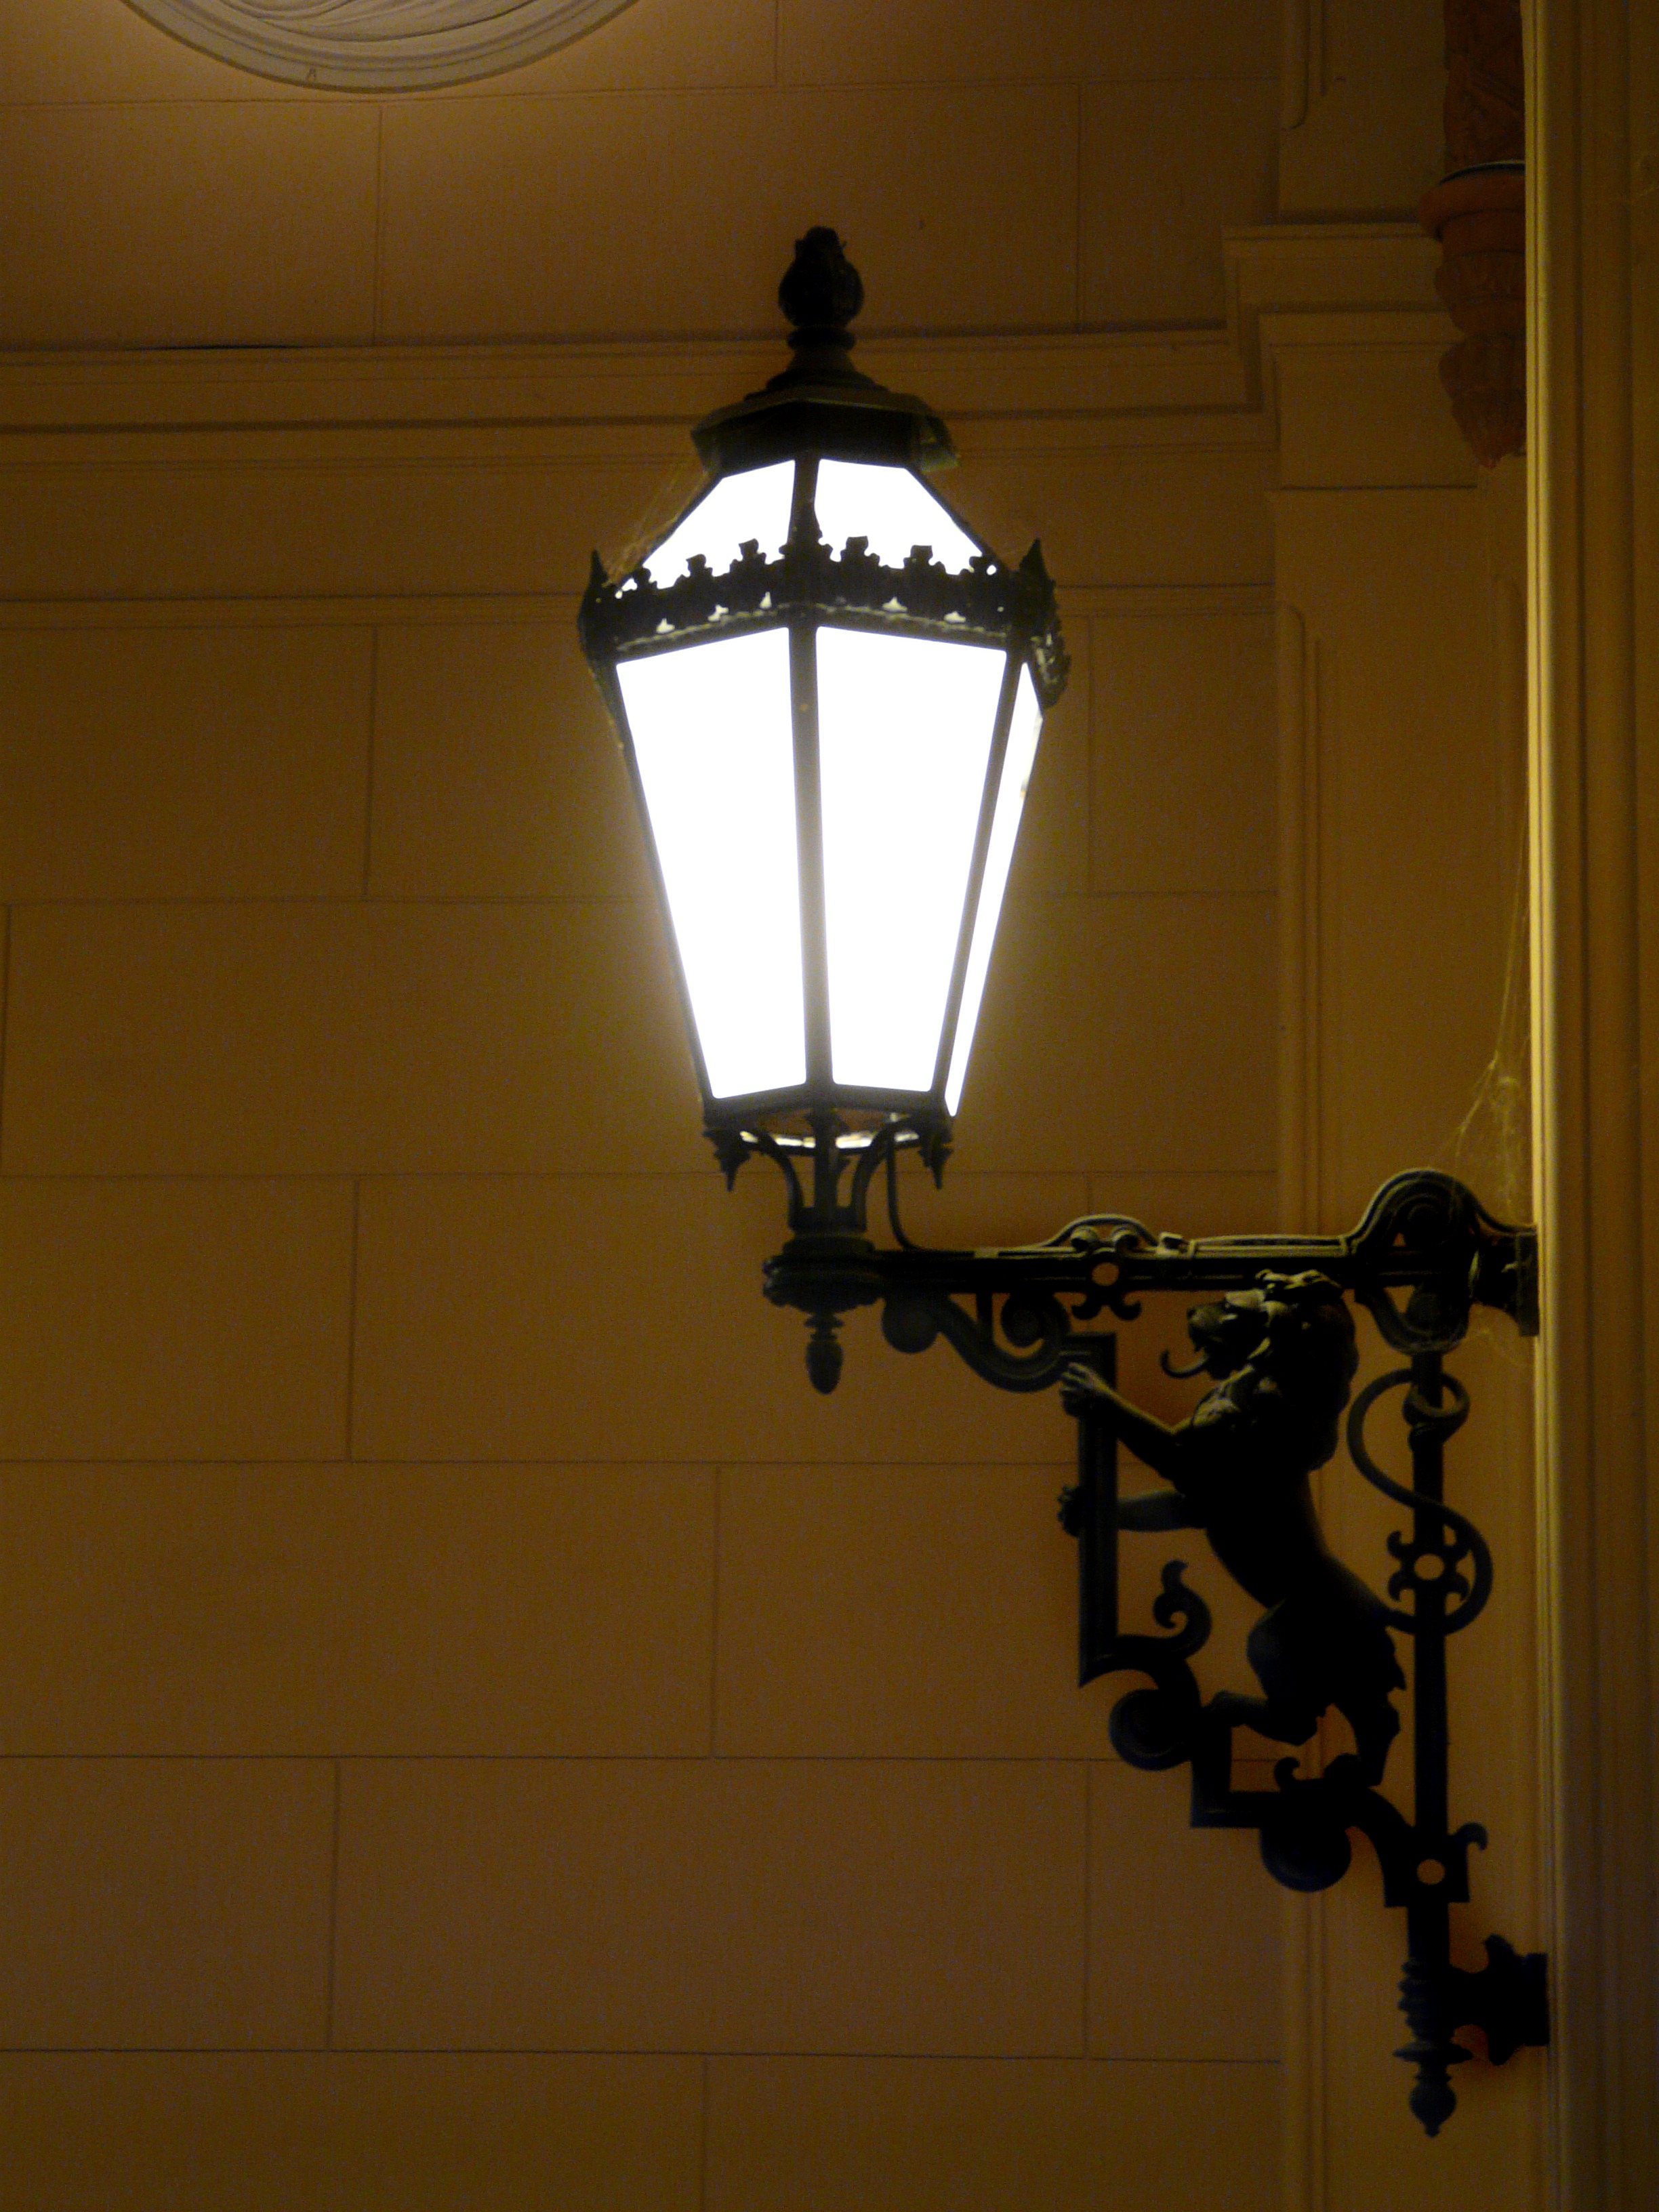
light, white, window, ceiling, lantern, street light, lamp, yellow, lighting, decor, light fixture, chandelier